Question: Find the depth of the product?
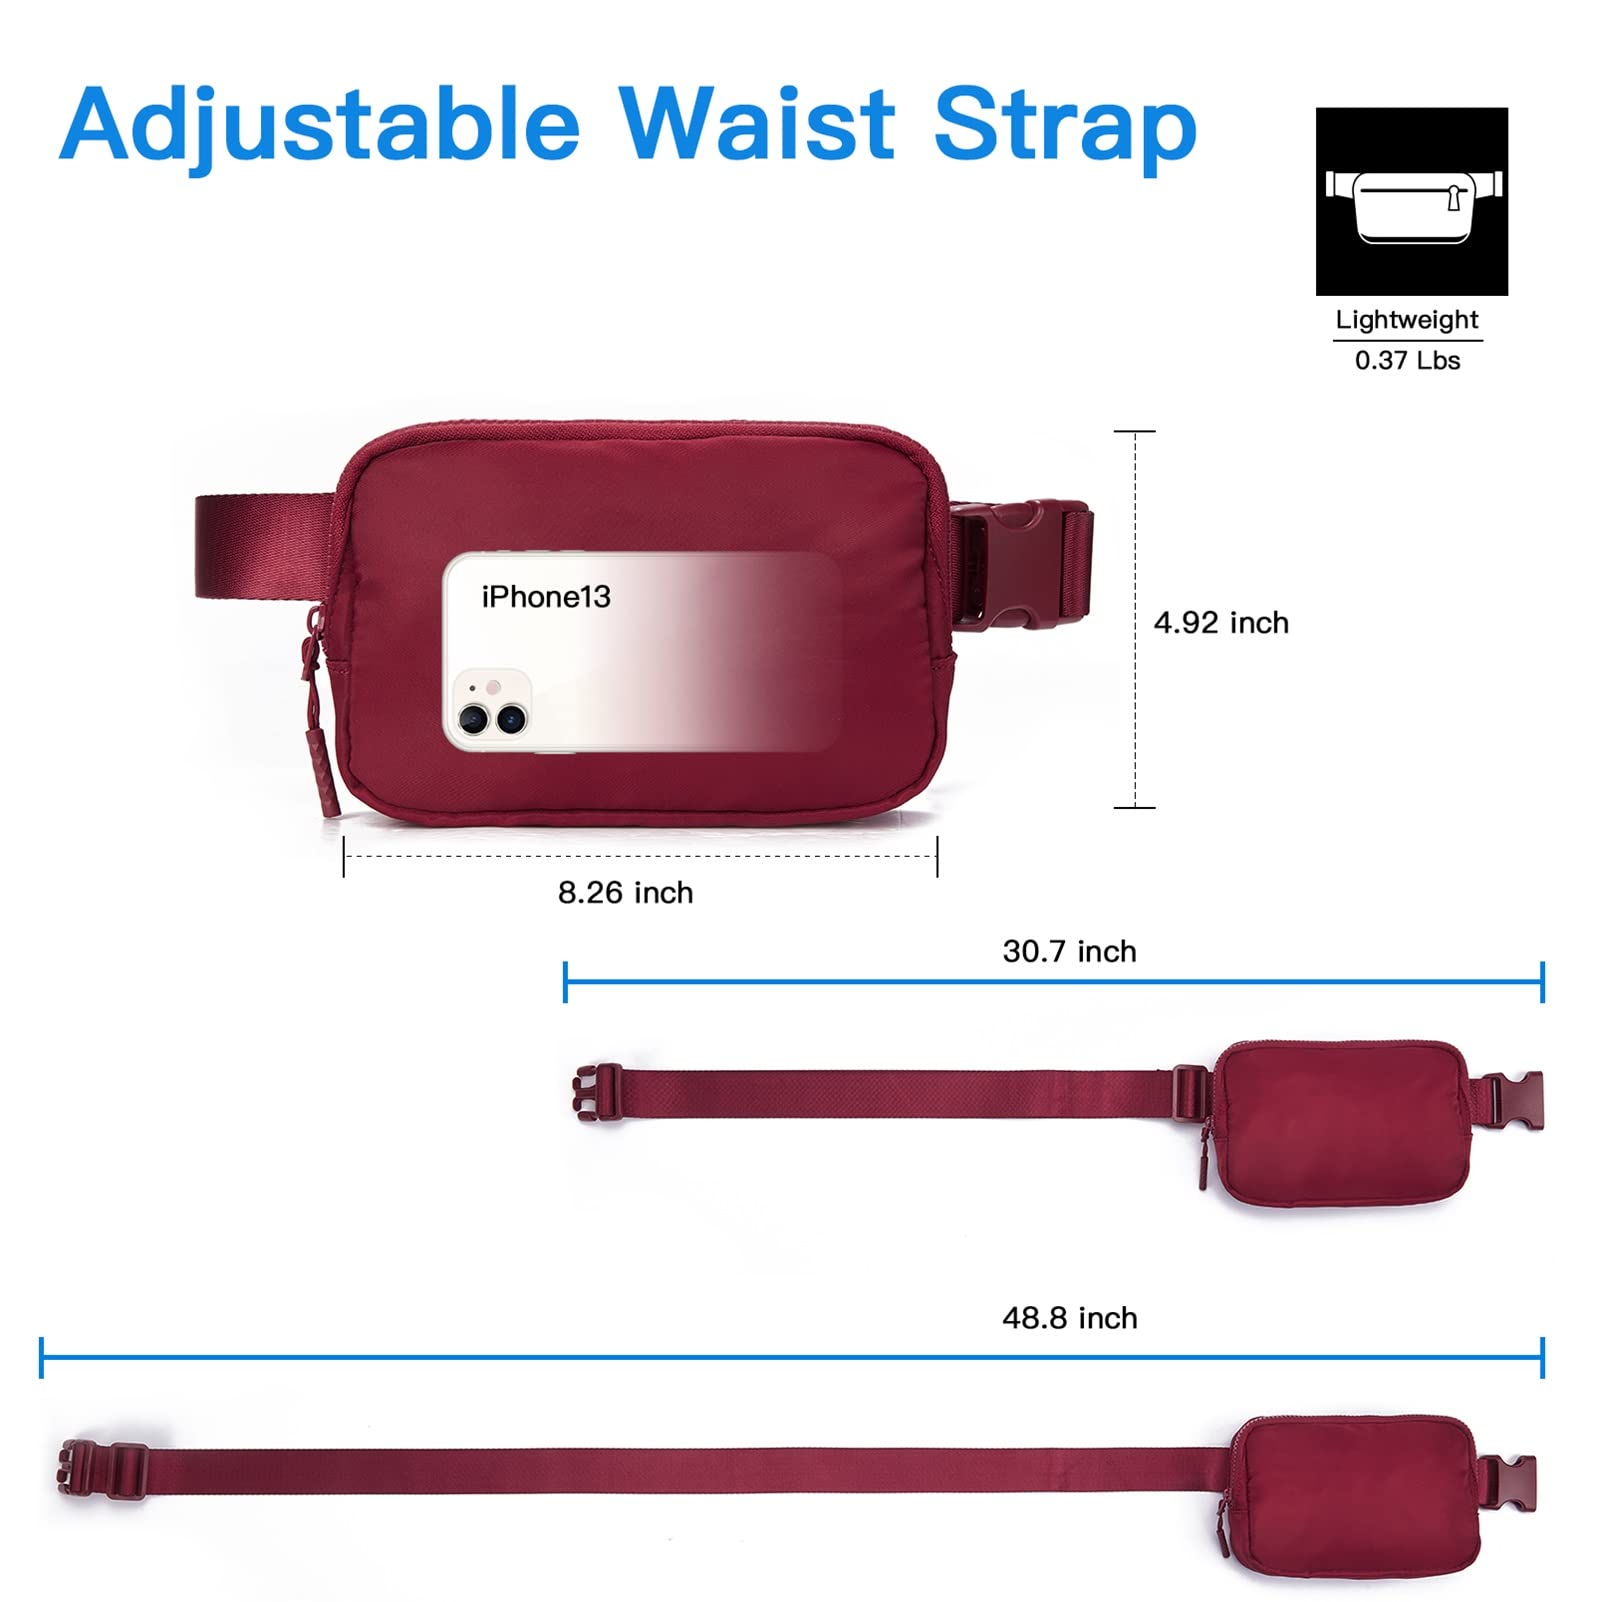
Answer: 30.7 inch